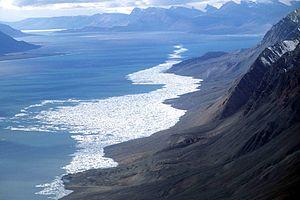
Les Inuits sont un groupe de peuples autochtones partageant des similitudes culturelles et une origine ethnique commune vivant dans les régions arctiques de l'Amérique du Nord. Il y a environ 150 000 Inuits vivant au Groenland, au Canada et aux États-Unis.
Le fjord Tanquary est un fjord situé au centre-ouest de l'île d'Ellesmere. Il se prolonge vers l'ouest par le Fjord Greely. Il a été nommé en l'honneur de Maurice Cole Tanquary, un entomologiste qui a participé à l'expédition de la terre Crocker.